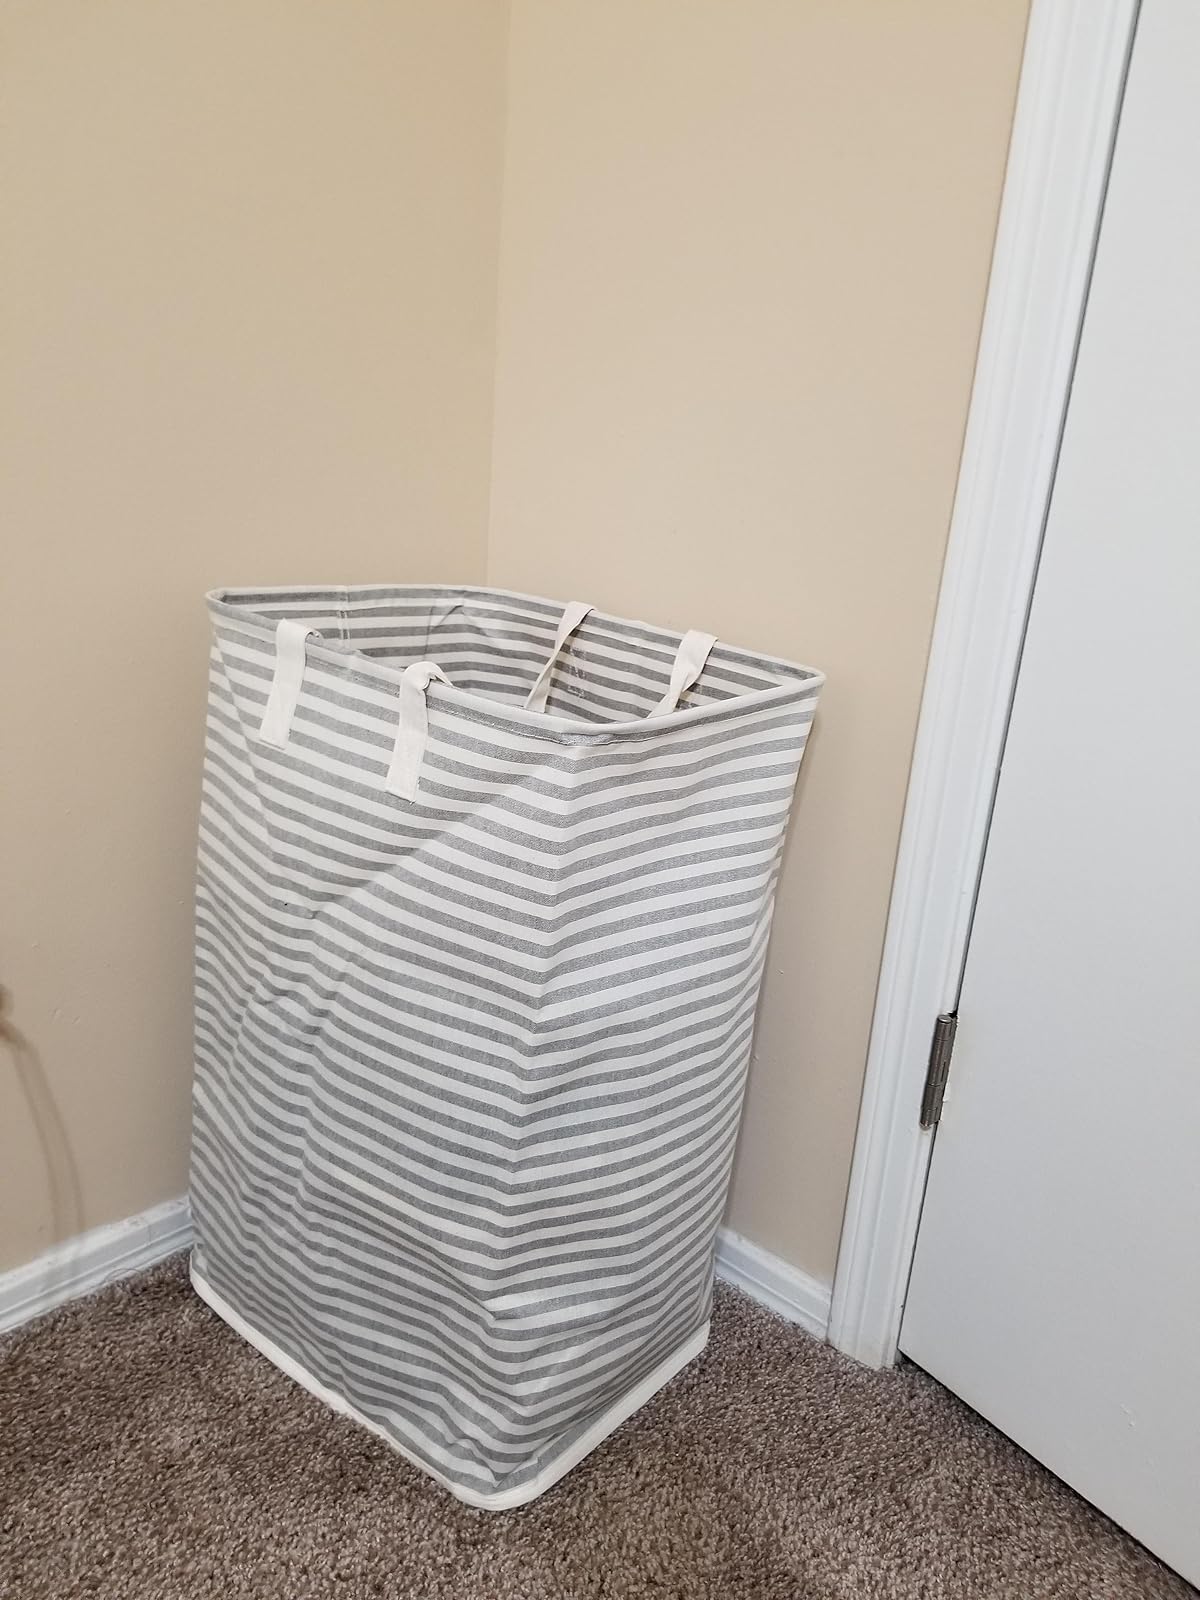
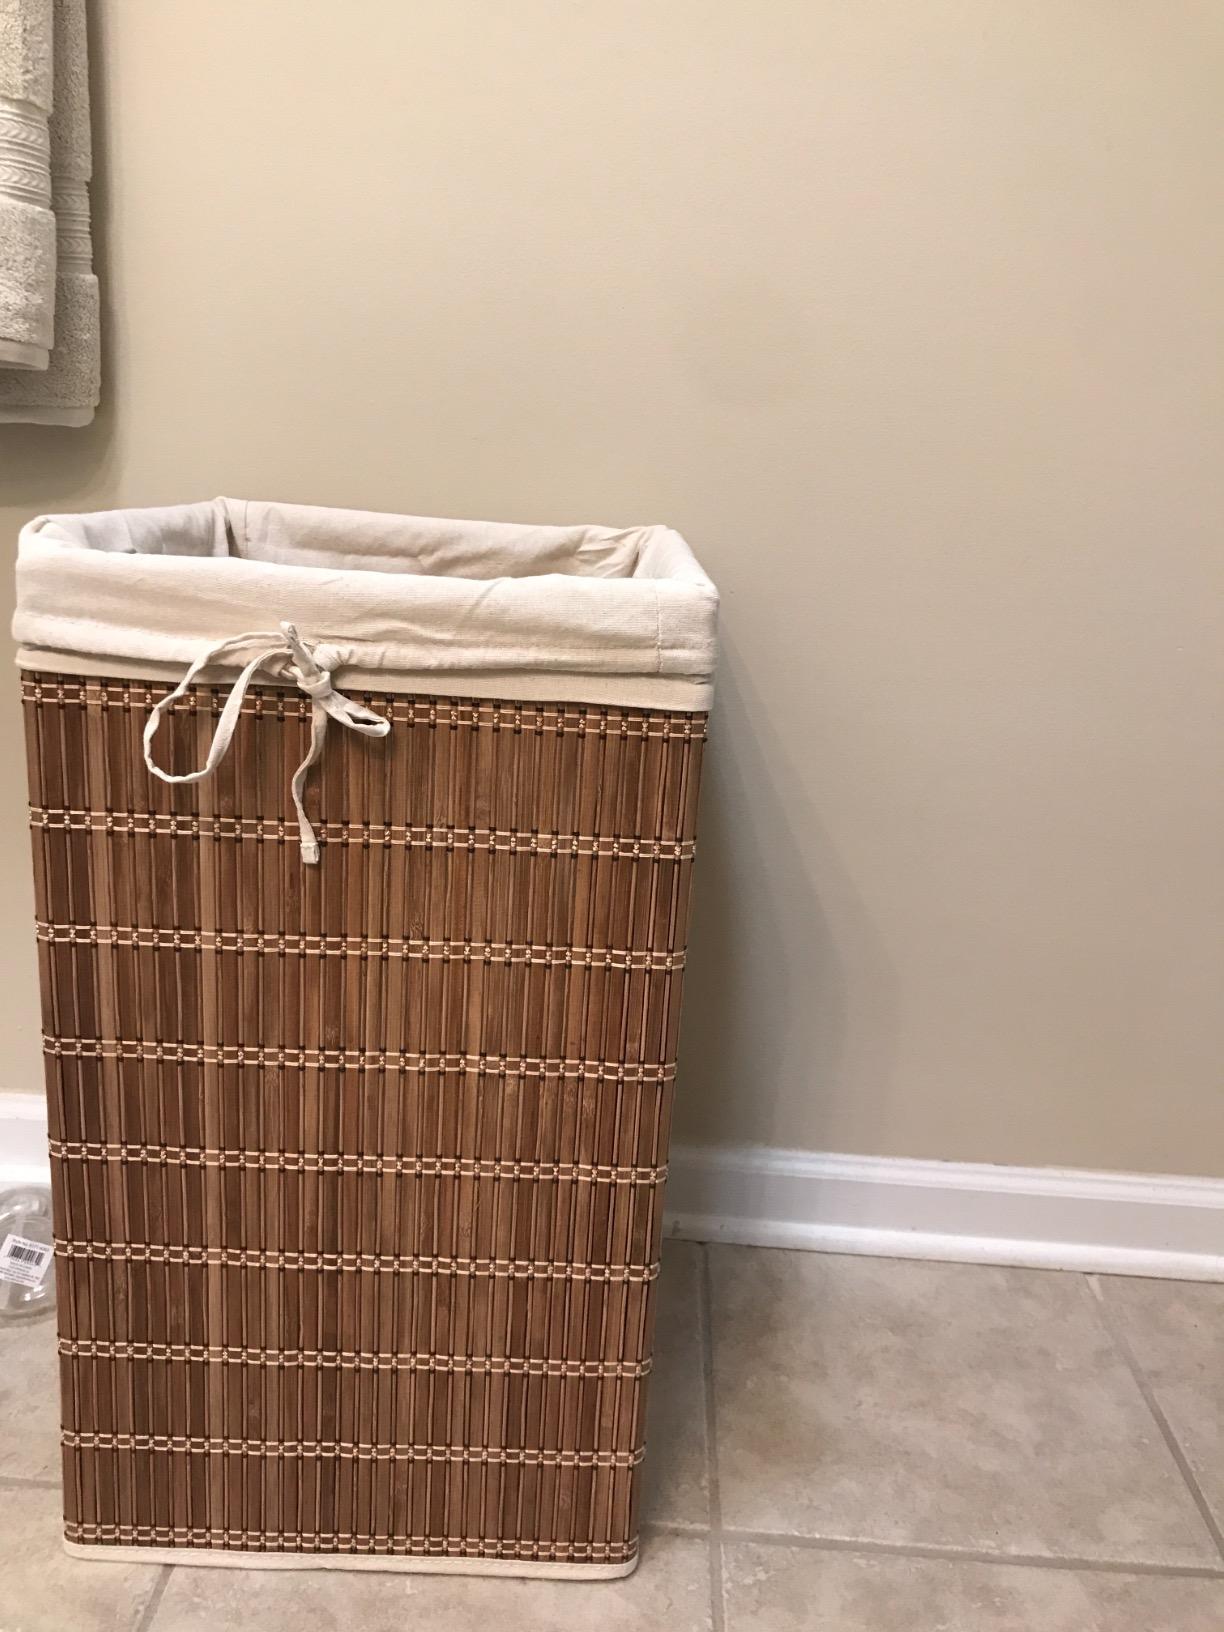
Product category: items_hamper
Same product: no